E. K. Nayanar

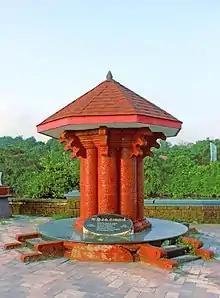
E. K. Nayanar Memorial at Payyambalam Beach, where he was cremated.

The government led by Nayanar ideated the Kochi Metro Project in 1999. The cabinet meeting held on 21 July 1999, of the then LDF government, assigned Rail India Technological and Economic Services (RITES) for the feasibility study for a metro rapid transport system in Kochi. The techno-economic feasibility study for a Metro Rapid Transit System in Kochi was completed in 1999, which was begun in the same year, by Rail India Technological and Economic Services (RITES). The techno-feasibility study report was submitted to the state government in 1999.